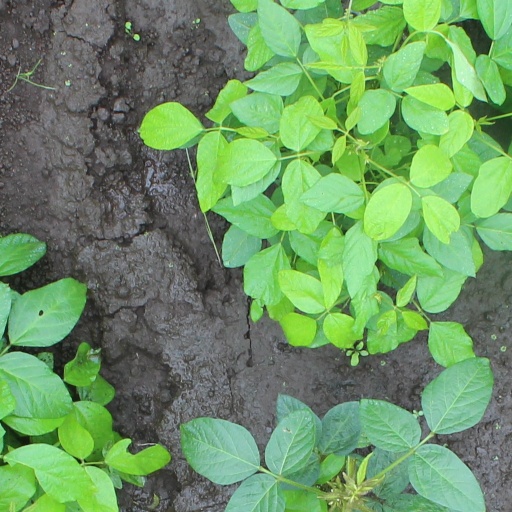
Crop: soybean